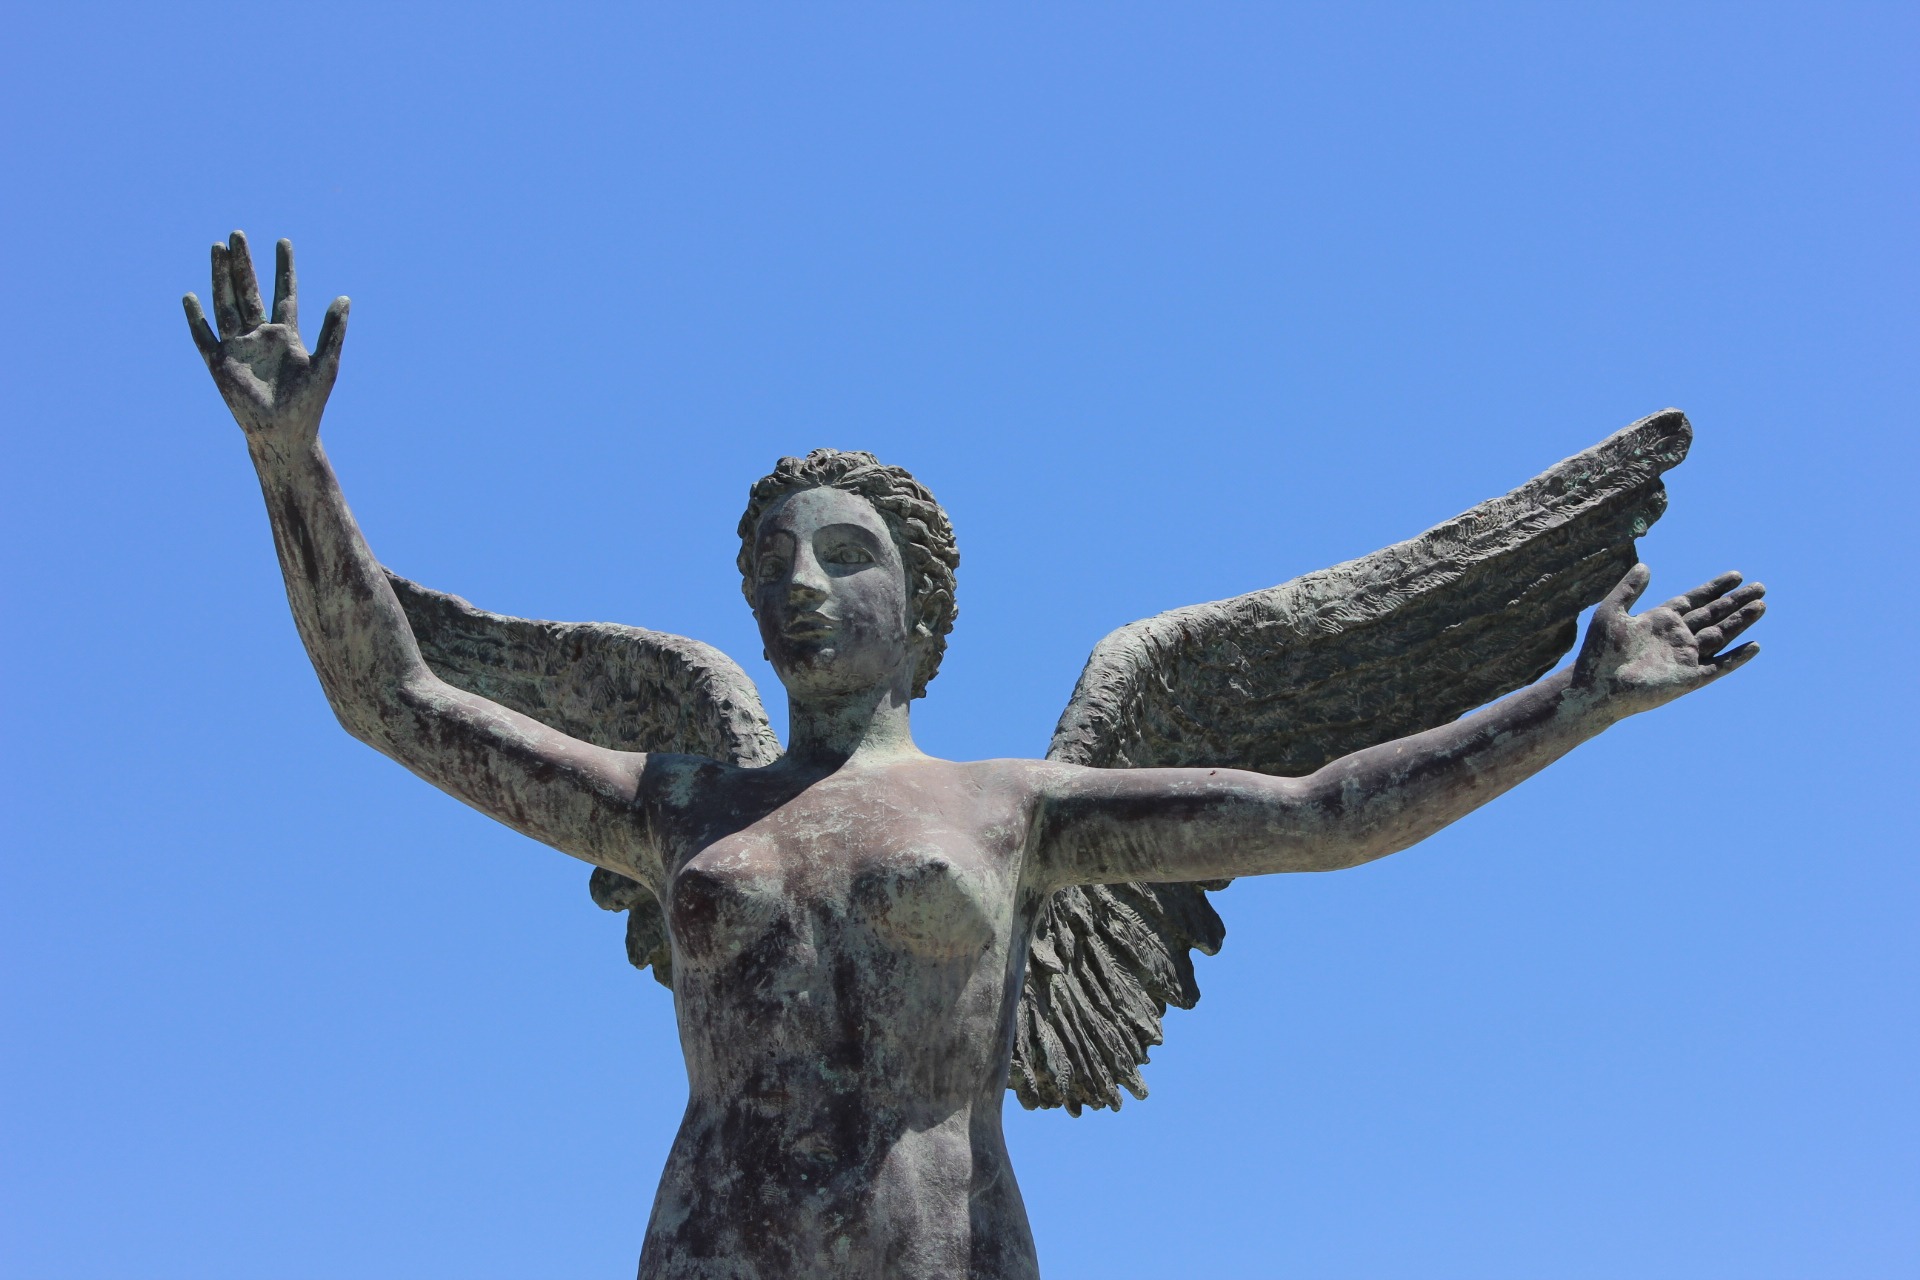
wing, monument, statue, greek, gargoyle, sculpture, art, angel statue